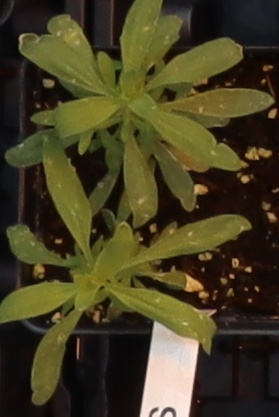
Label: Kochia